Katwa

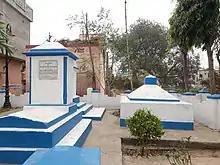
Tomb of William Carrey Junior at Katwa

Katwa is a sub-divisional town and railway junction in Purba Bardhaman district of the Indian state of West Bengal. It is the headquarters of the Katwa subdivision. The town was built at the confluence of Ganga and Ajay. Katwa is a border city of three districts; Purba Bardhaman District, Nadia District and Murshidabad District.